Dragon Ball Z: Ultimate Tenkaichi

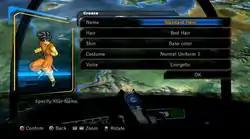
Hero Mode allows players to create a new character using new and existing attributes for hair, complexion, clothing, voice, and attack moves.

In the following Namco Bandai press release, it was announced that the game's official English title would be "Ultimate Tenkaichi" and that its release date would be October 25, while its European release date was revealed to be October 28. The title was chosen by fans through a survey conducted by Namco Bandai along with four other possible choices. In response, Namco Bandai marketing president Carlson Choi stated their reasoning for the outreach by describing the fans as "the most passionate gamers and anime experts in the world." Later in July, it was announced that the game would not only include the return of "GT" characters to the roster, but also include a type of character creation and customization mode. The August 8 issue of "Shonen Jump" featured screenshots of the story mode, showcasing a type of free-roam mechanic similar to that found in "Budokai 3" and the later "Budokai Tenkaichi" games, where the player could explore the entire planet from the sky and land in certain areas. The following issue of "V Jump" revealed that the game will be released under the title of "Ultimate Blast" in Japan, with the release date for December 8.